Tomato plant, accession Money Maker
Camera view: vertical (180 deg); turntable rotation: 90 degrees
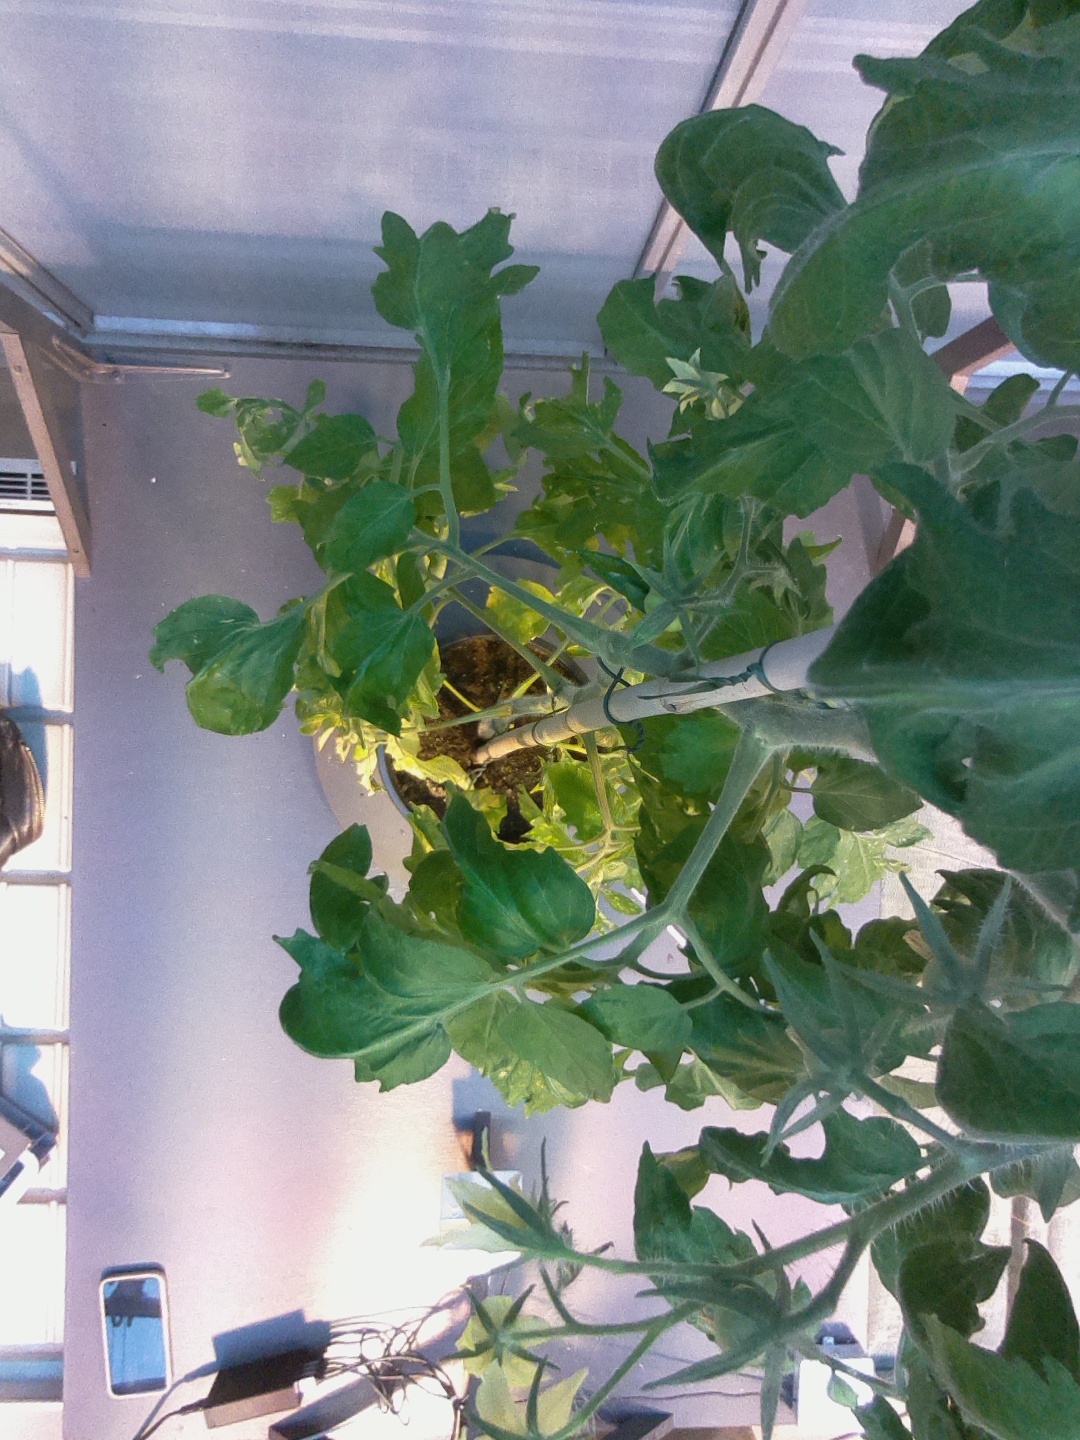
BBCH growth stage 71: 10%-20% of final fruit size